Fortitudo Baseball Bologna

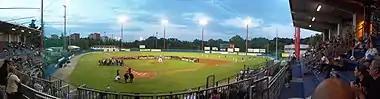
Gianni Falchi Stadium (2011)

Fortitudo Baseball 1953, commonly referred to as Fortitudo Bologna, also known as Longbridge 2000 Bologna or UnipolSai Bologna for sponsorship reasons, is a baseball club based in Bologna that competes in Serie A1, Italy's professional baseball league.